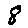
Label: 8